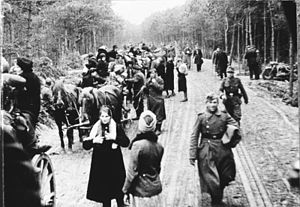
Østfronten under 2. verdenskrig / Felttog på Østfronten / Januar – marts 1945
Tyske flygtninge i Østpreussen i februar 1945.
"Østfronten under 2. verdenskrig var et operationsområde under 2. verdenskrig mellem Tyskland og Sovjetunionen som omfattede Central- og Østeuropa fra den 22. juni 1941 til den 9. maj 1945. Den nazistiske propaganda kaldte konflikten for Korstoget mod bolsjevismen. I alle sovjetiske og i de fleste russiske kilder blev krigen kaldt for Den Store Fædrelandskrig russisk: ""Velikaja Otetjestvennaja vojna""/""Великая Отечественная война"", men i nogle tilfælde omfatter det også operationerne mod Japan i 1945.